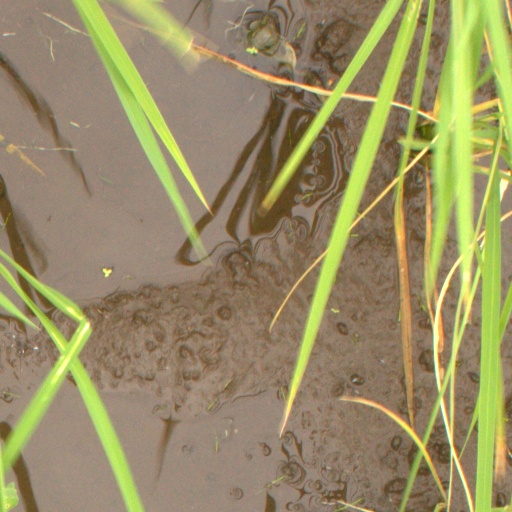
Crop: rice